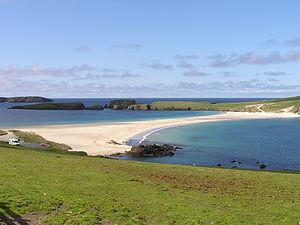
Un tombolo est un cordon littoral de sédiments reliant une île à un continent ou plus généralement deux étendues terrestres. Un marais maritime est souvent associé à la mise en place du tombolo. Tombolo est un terme géomorphologique concernant un cordon littoral entre une île ou un îlot et la côte. Le dépôt sédimentaire est généralement mis en place par la diffraction du train de vagues due à l'île : celle-ci protège la zone située entre elle et l'autre étendue terrestre, provoquant le dépôt des sédiments à l'endroit où les vagues se rencontrent.